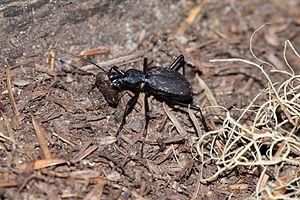
Scaphinotus est un genre d'insectes coléoptère de la famille des Carabidae.